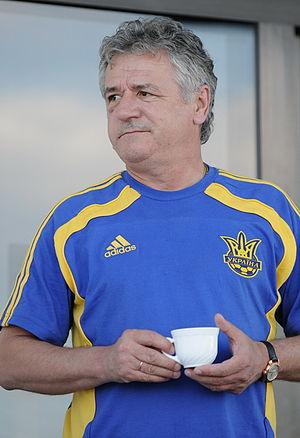
Andriy Mikhaïlovitch Bal est un joueur de football international soviétique, qui évoluait au poste de milieu de terrain, avant de devenir ensuite entraîneur.